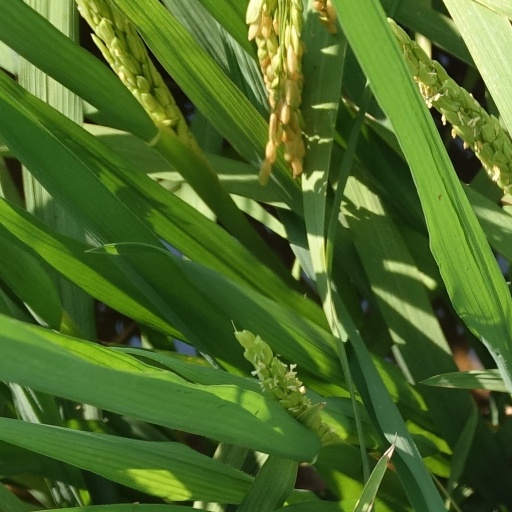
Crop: rice